Megan Rapinoe

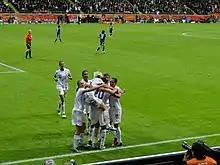
Rapinoe "(top)" celebrates with her teammates after the United States scores a goal during the 2011 FIFA Women's World Cup final.

In 2010, Rapinoe started eight of the ten games she played and scored four goals with two assists. Rapinoe scored against Sweden and China and twice against Guatemala at the 2010 CONCACAF Women's World Cup Qualifying Tournament, in which she played three games. After the United States finished third at the tournament, they traveled to Italy to vie for a place at the 2011 FIFA Women's World Cup in the UEFA-CONCACAF play-off against Italy. During the team's second match of the series, Rapinoe served the assist for Amy Rodriguez's game-winning goal helping the United States earn a berth to the 2011 World Cup.